Samue

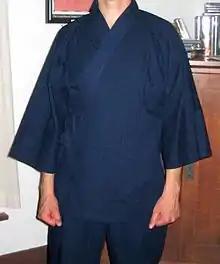
A being worn.

The is the work clothing of Japanese Buddhist monks and nuns, worn when engaged in .